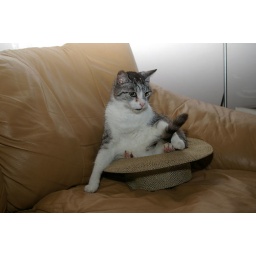
OI-15 - A cat in a hat